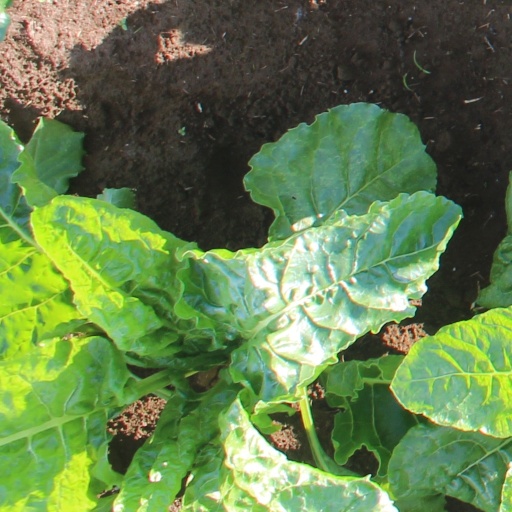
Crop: sugar beet